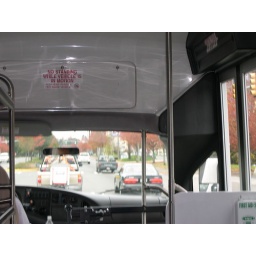
Trees grow everywhere. There is a tree in the bed of this truck.